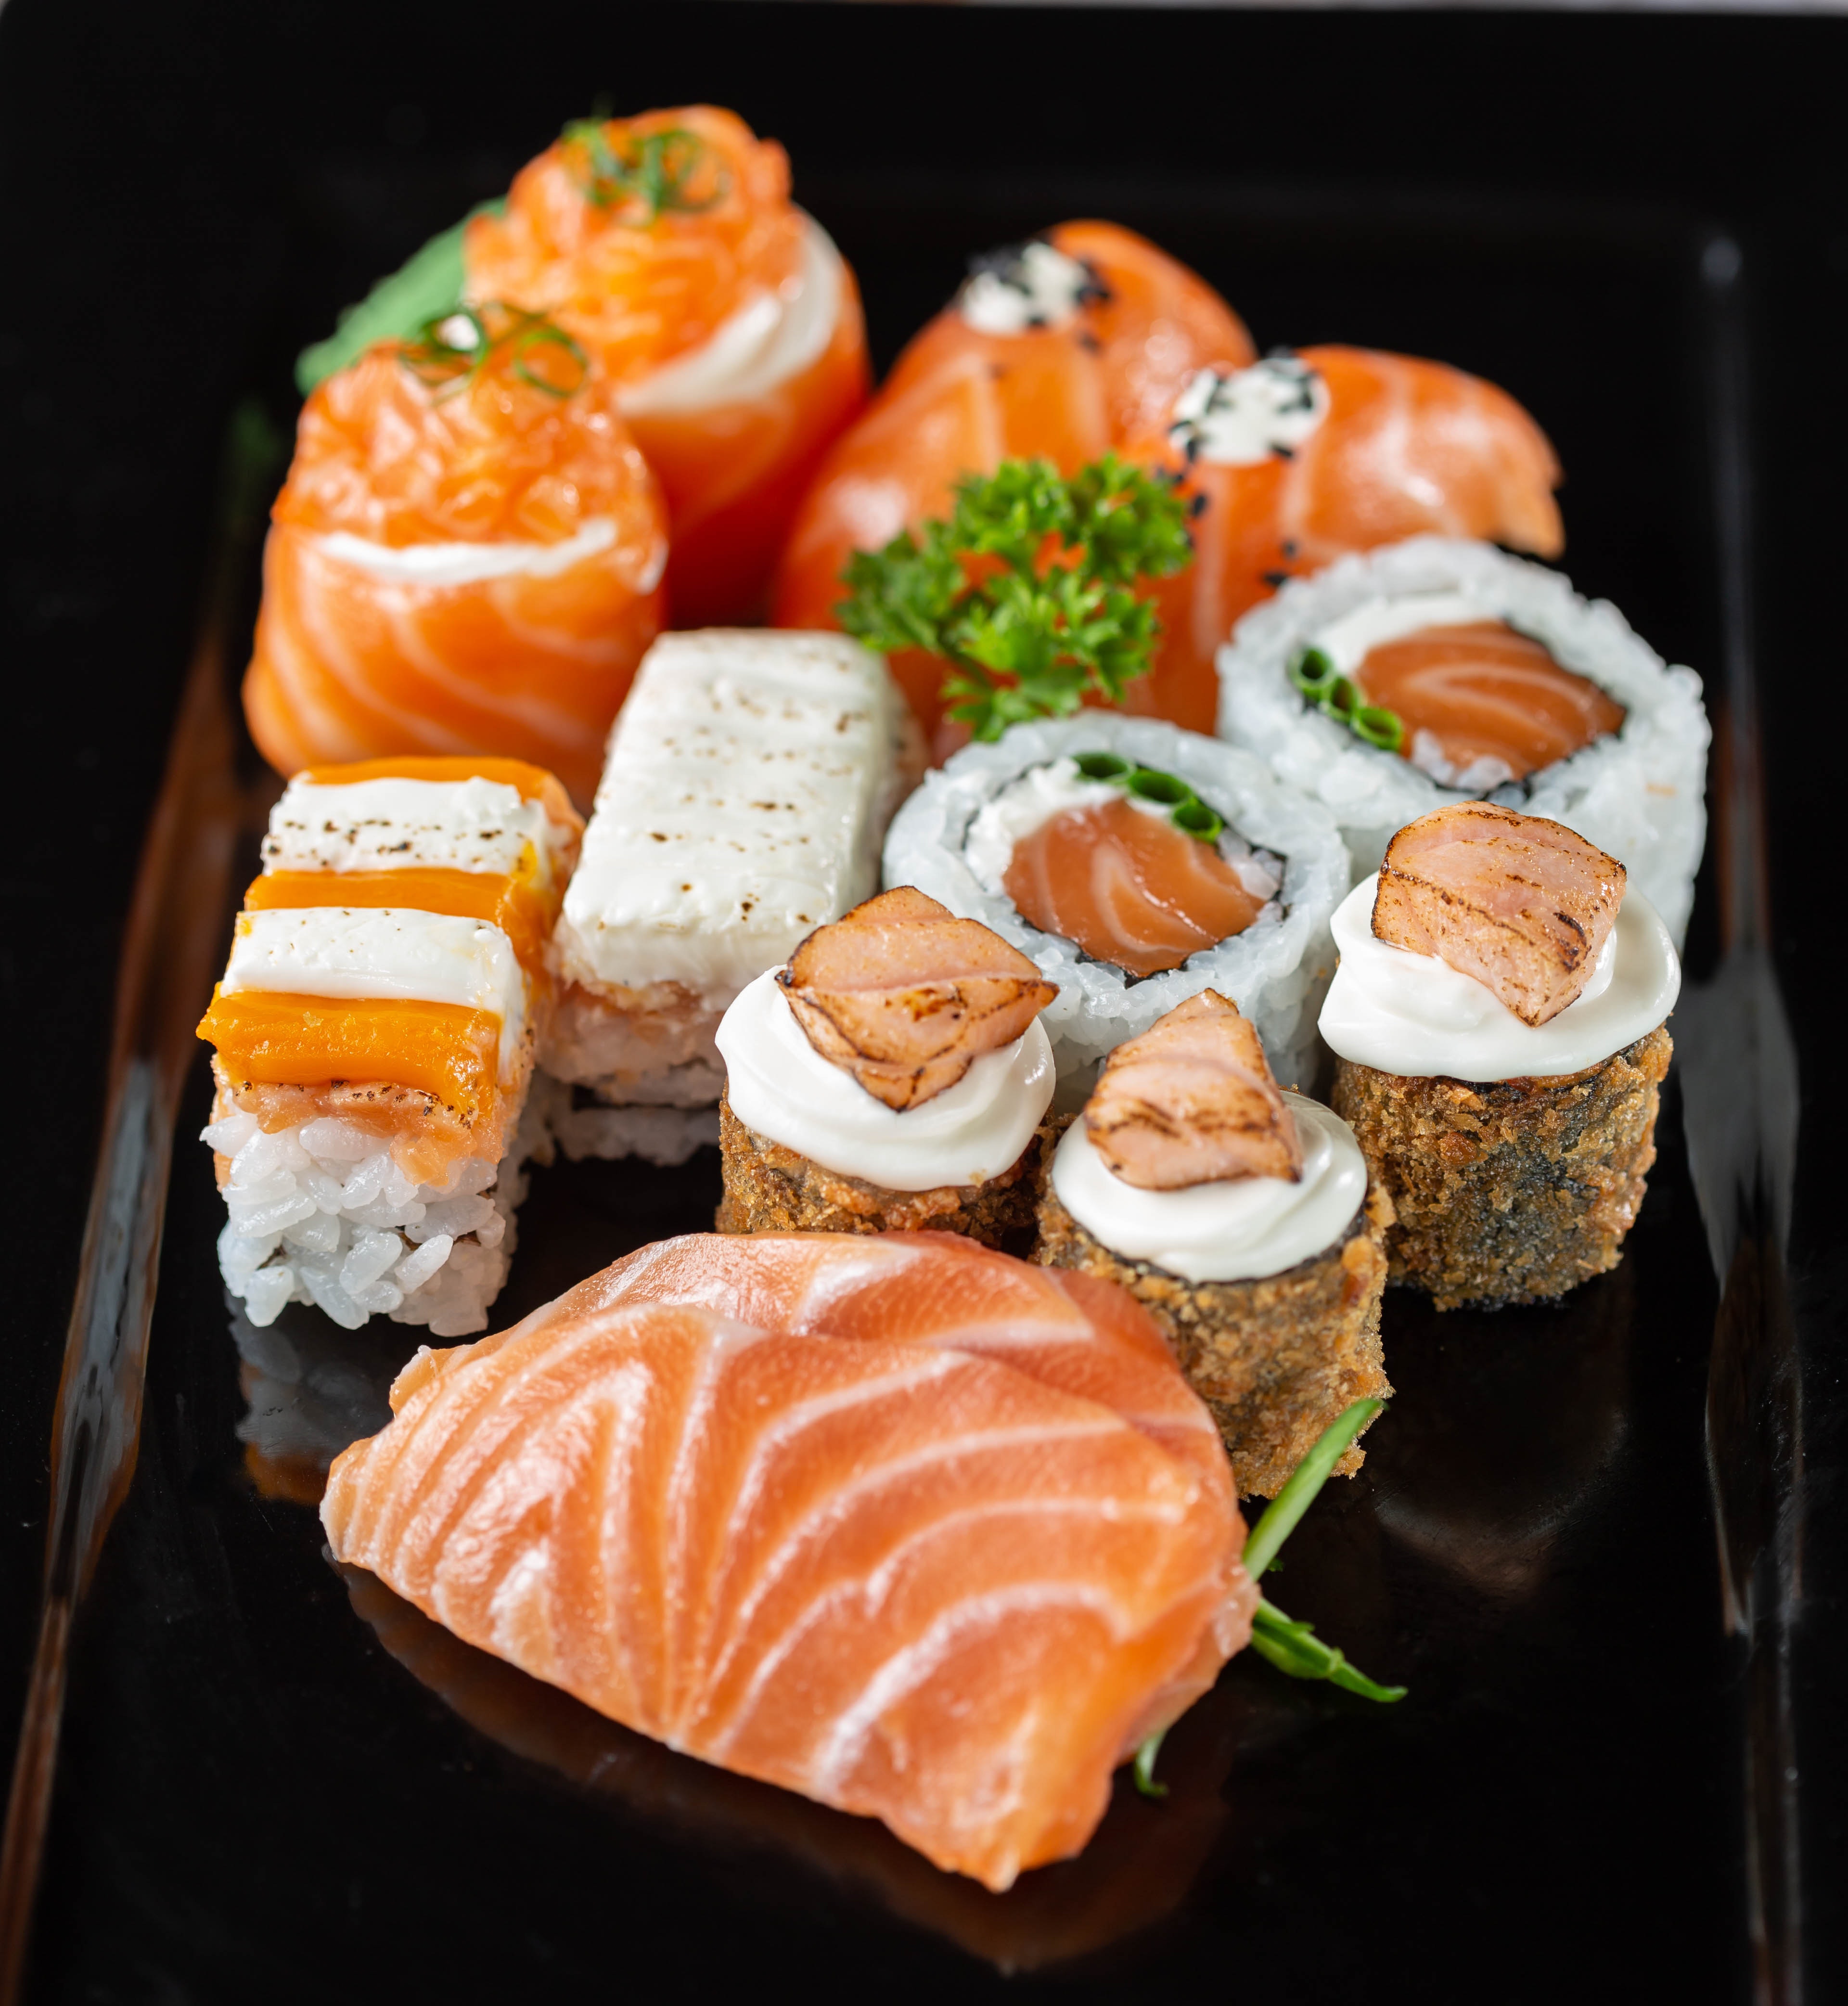
food, tableware, sushi, ingredient, fish slice, recipe, sashimi, cuisine, dish, seafood, salmon, plate, garnish, Chinmi, gimbap, produce, finger food, serving tray, Gim, platter, buffet, comfort food, sweetness, lox, smoked salmon, meat, culinary art, fish products, smoked fish, delicacy, cooking, side dish, hors d oeuvre, california roll, Kasuzuke, vegetable, junk food, la carte food, tray, bread, canape, korean food, supper, vegan nutrition, sakana, appetizer, snack, lunch, meal, japanese cuisine, fish, breakfast, fast food, Take out food, brunch, Hawaiian food, vegetarian food